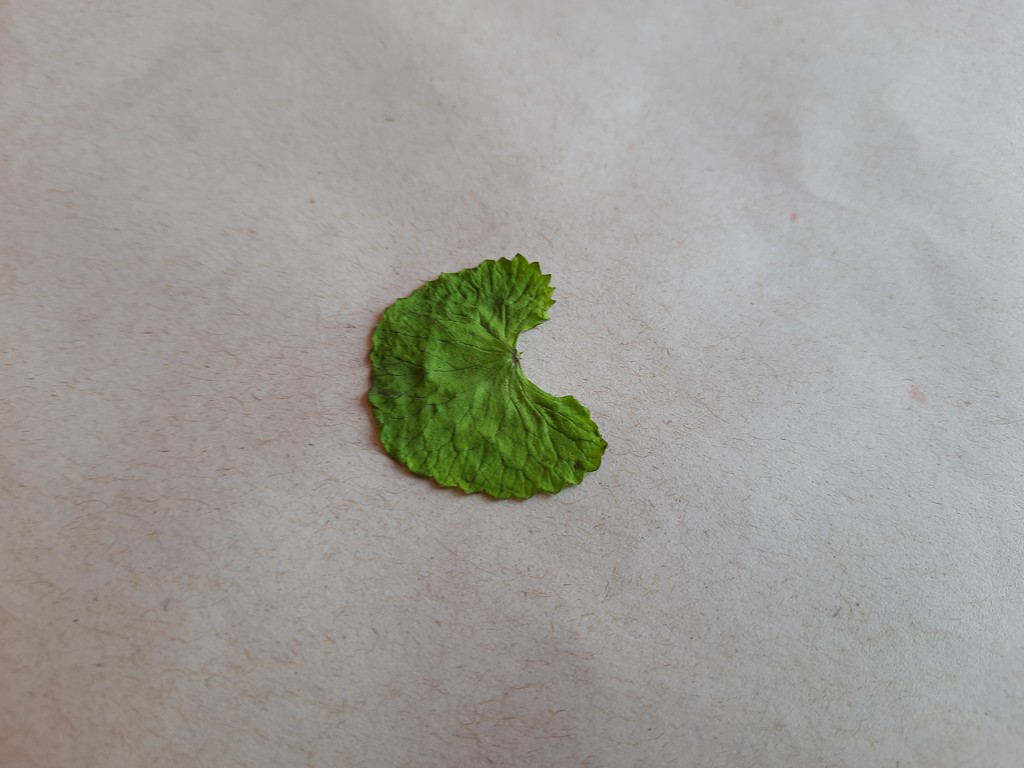
Label: Dried